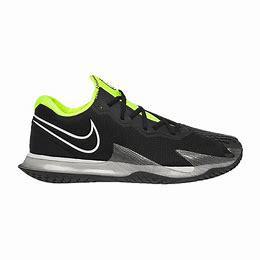
Brand: Nike
Model: Court Air Zoom Vapor Cage 4